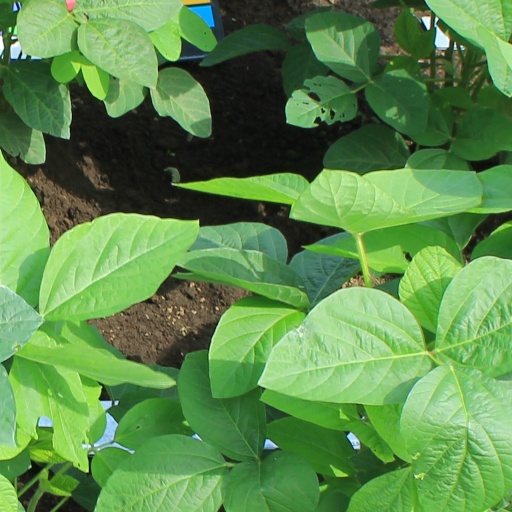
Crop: soybean